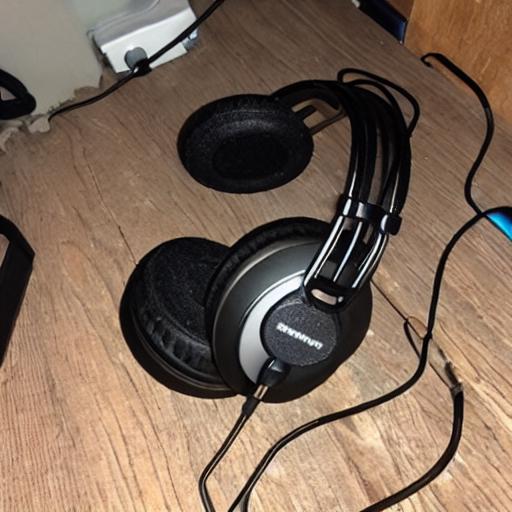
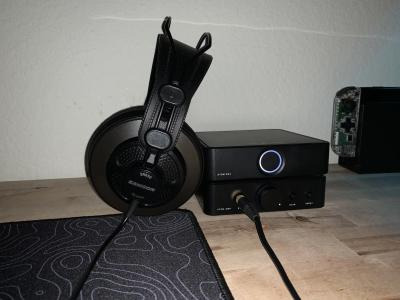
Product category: headphones
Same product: no